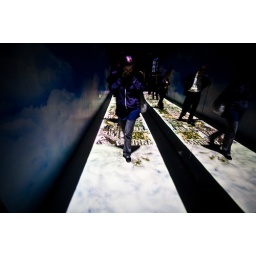
the clouds projected onto the floor part when you walk over them.